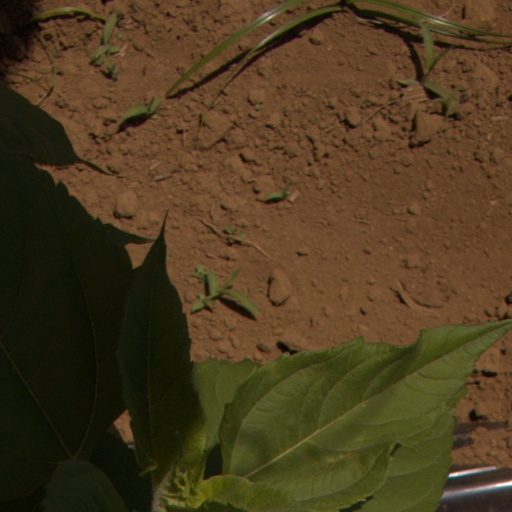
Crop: Jerusalem artichoke